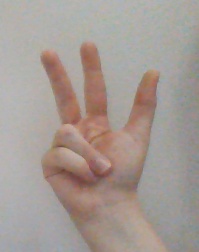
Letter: al